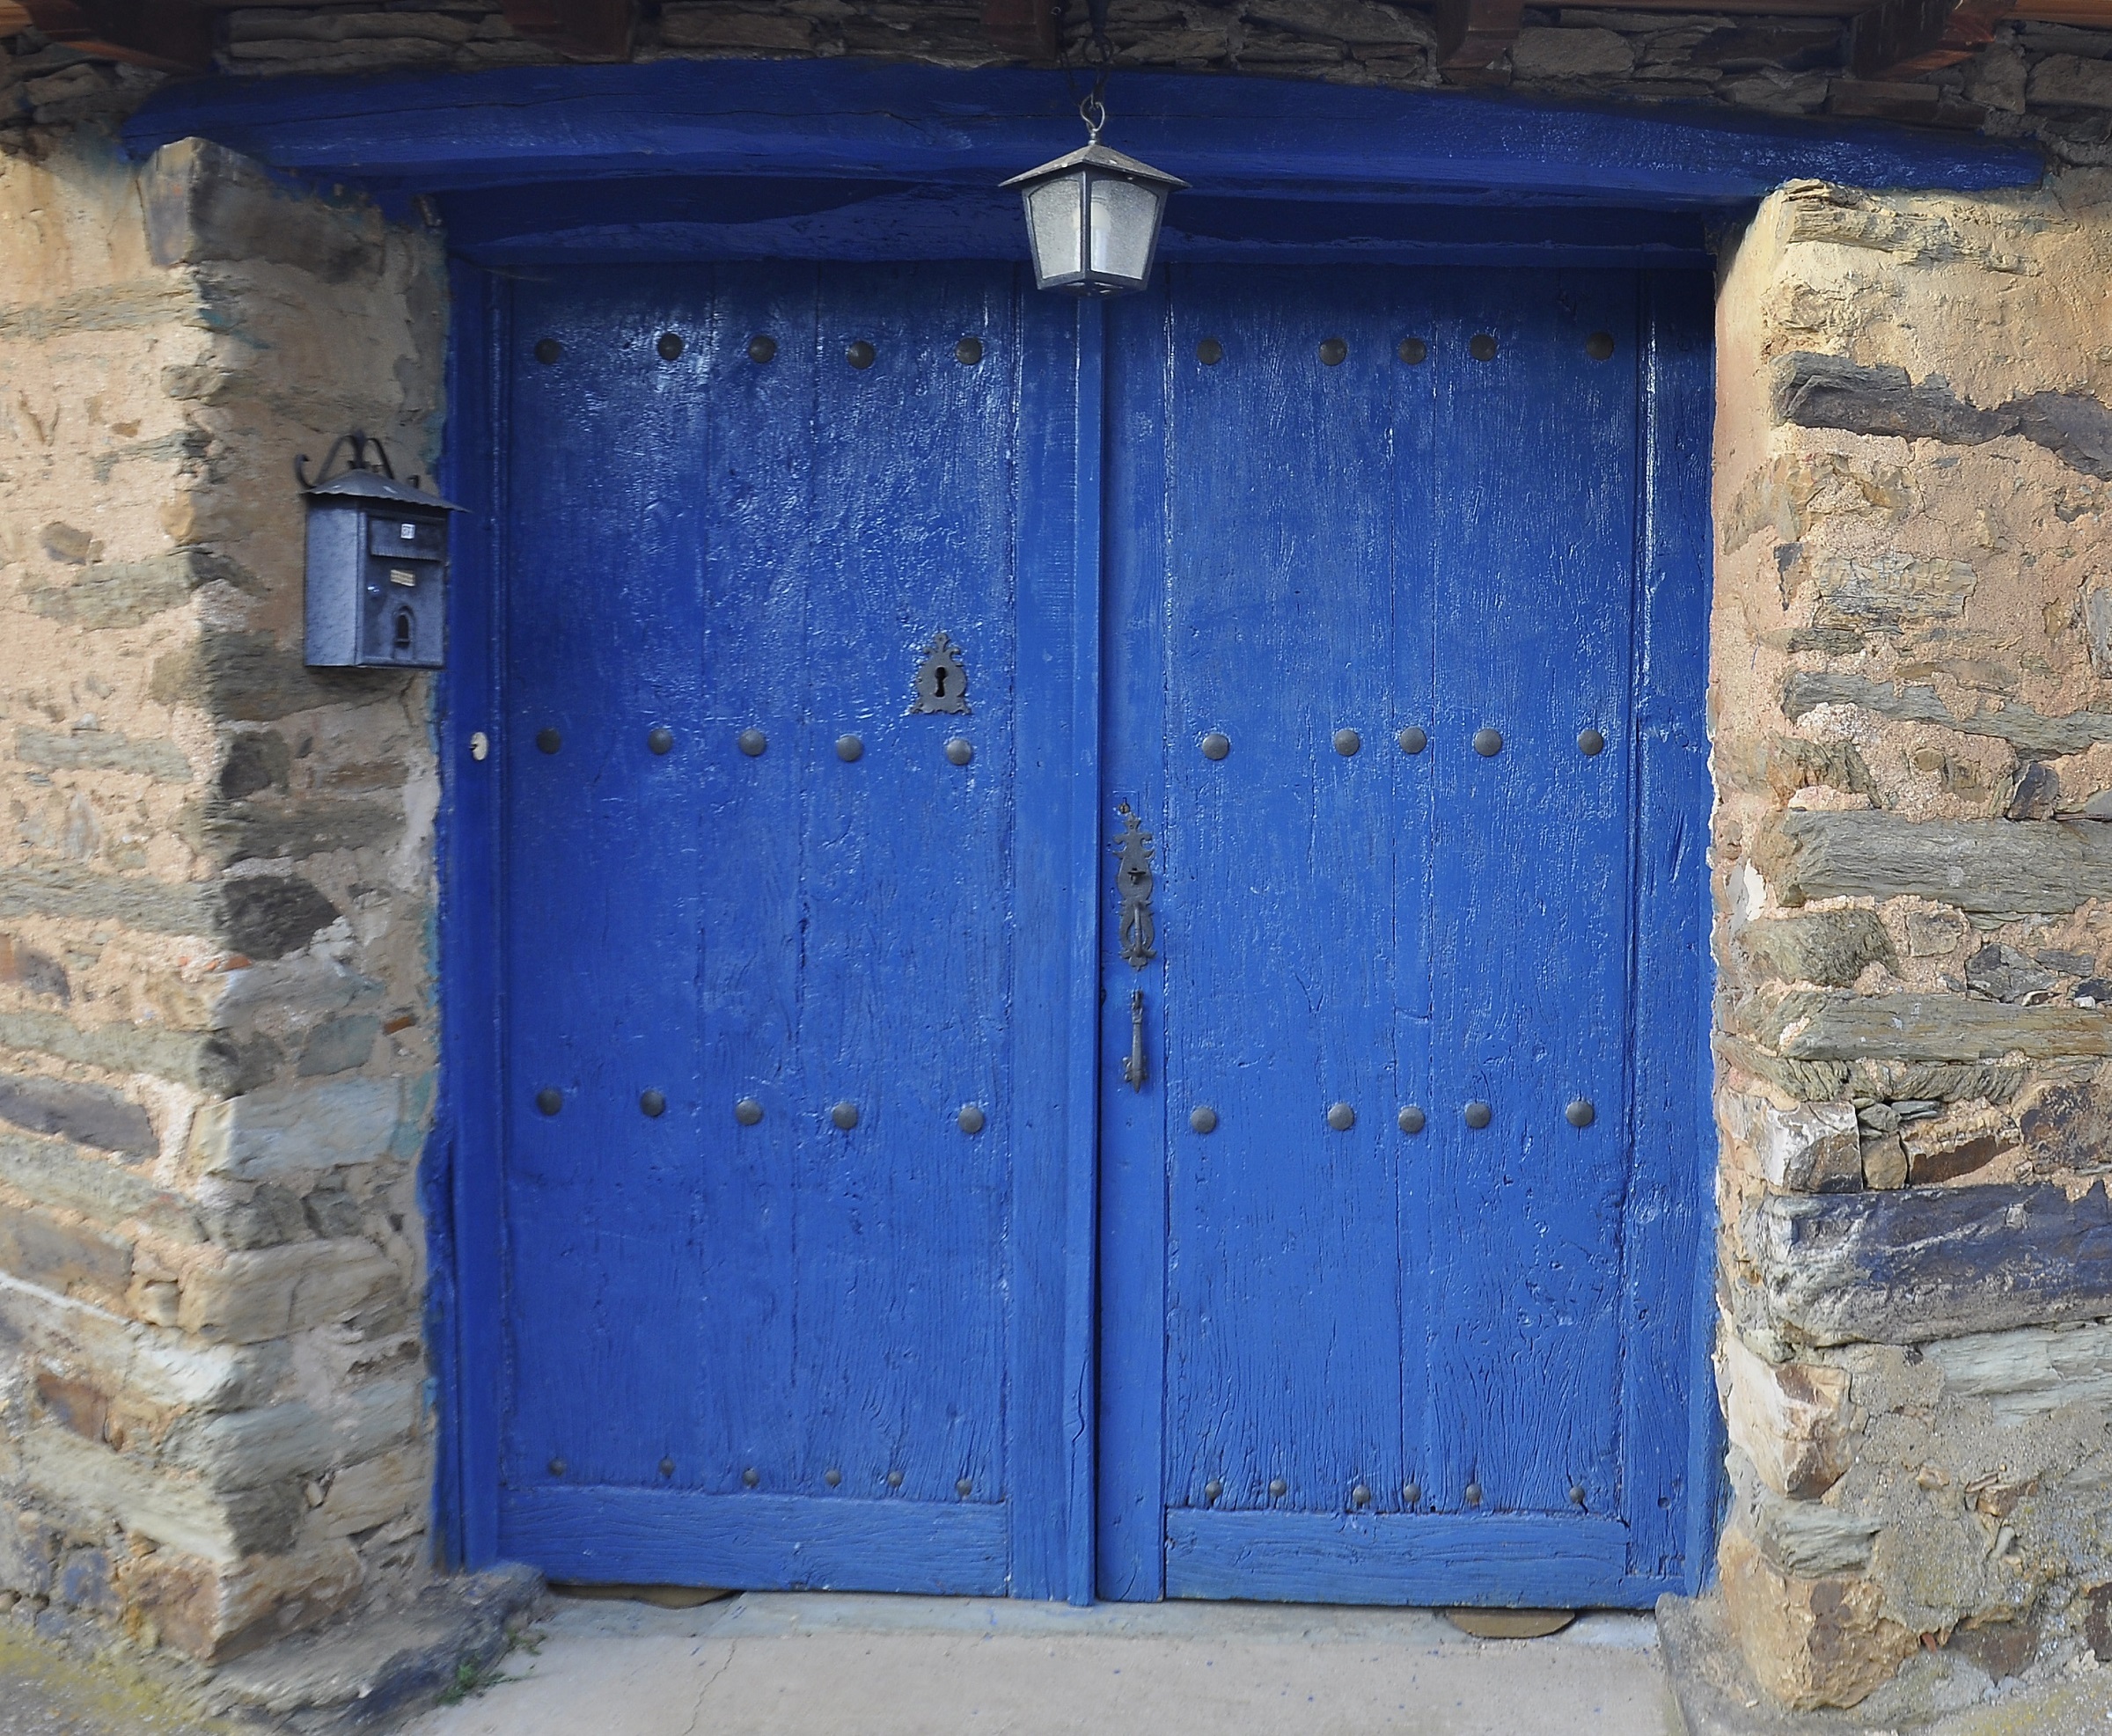
light, architecture, wood, window, building, home, wall, shed, exit, entrance, facade, blue, residential, door, doorway, wooden, closed, man made object, double doors